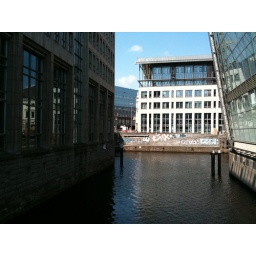
View onto a building in the Neuer Wall street